John Osterman Gas Station

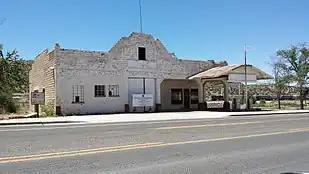

The John Osterman Gas Station is a historic gas station on Route 66 in Peach Springs, Arizona. It was listed on the National Register of Historic Places in 2012.